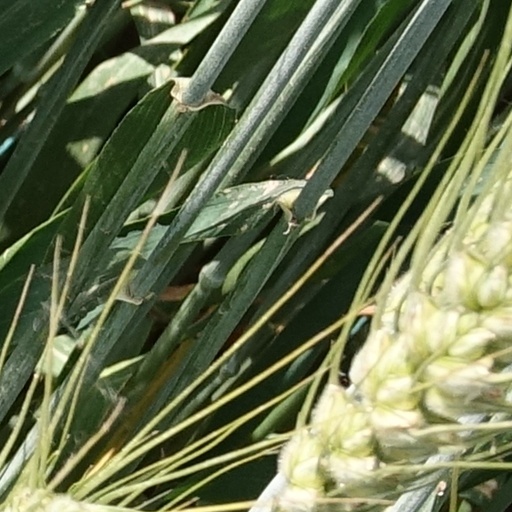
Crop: wheat